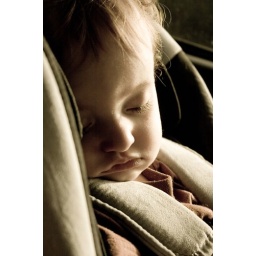
Riding in cars with boys